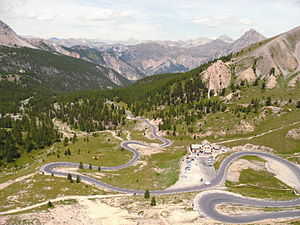
18. etape af Tour de France 2011 / Point- og bjergspurter / 2. bjergspurt (Col d'Izoard)
Col d'Izoard.
Attende etape af Tour de France 2011 var en 200,5 km lang bjergetape. Den blev kørt torsdag den 21. juli fra Pinerolo i Italien til toppen af Col du Galibier ved Serre Chevalier.